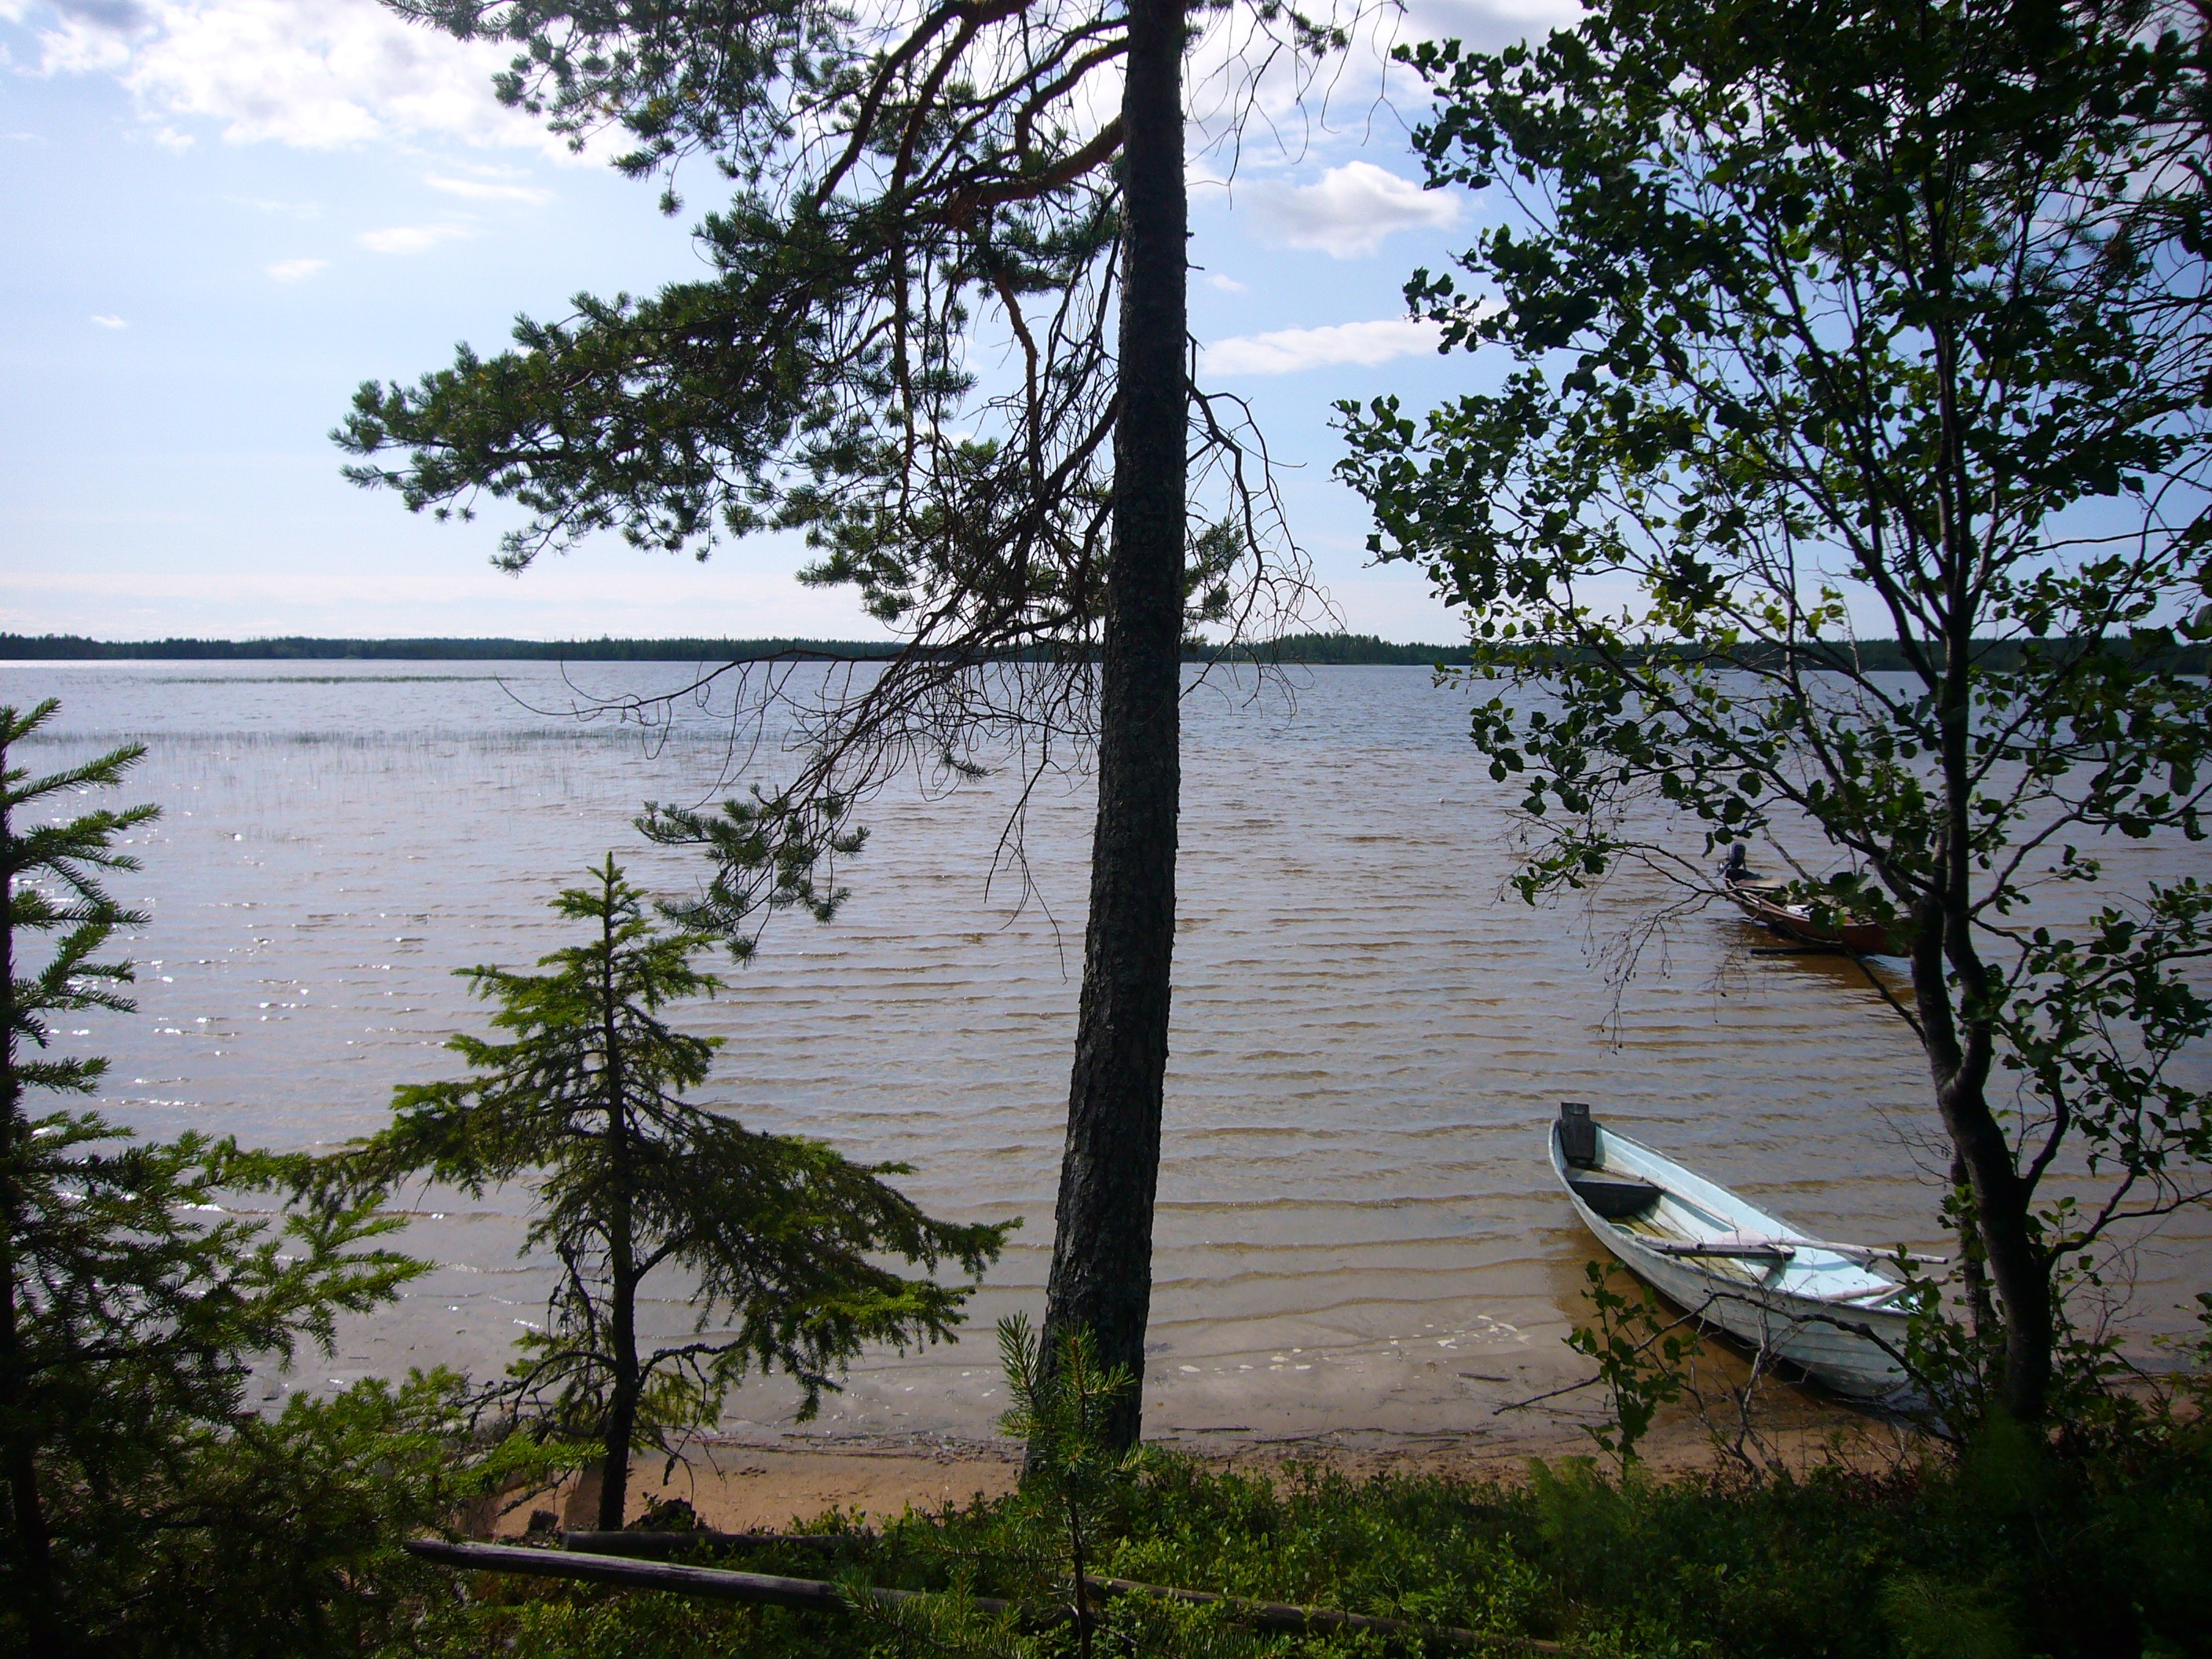
landscape, tree, water, nature, boat, shore, lake, river, tranquil, peaceful, calm, reservoir, outdoors, wetland, habitat, natural environment, bayou